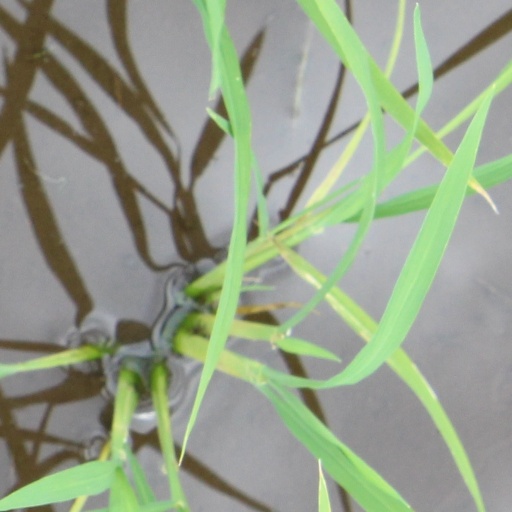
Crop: rice